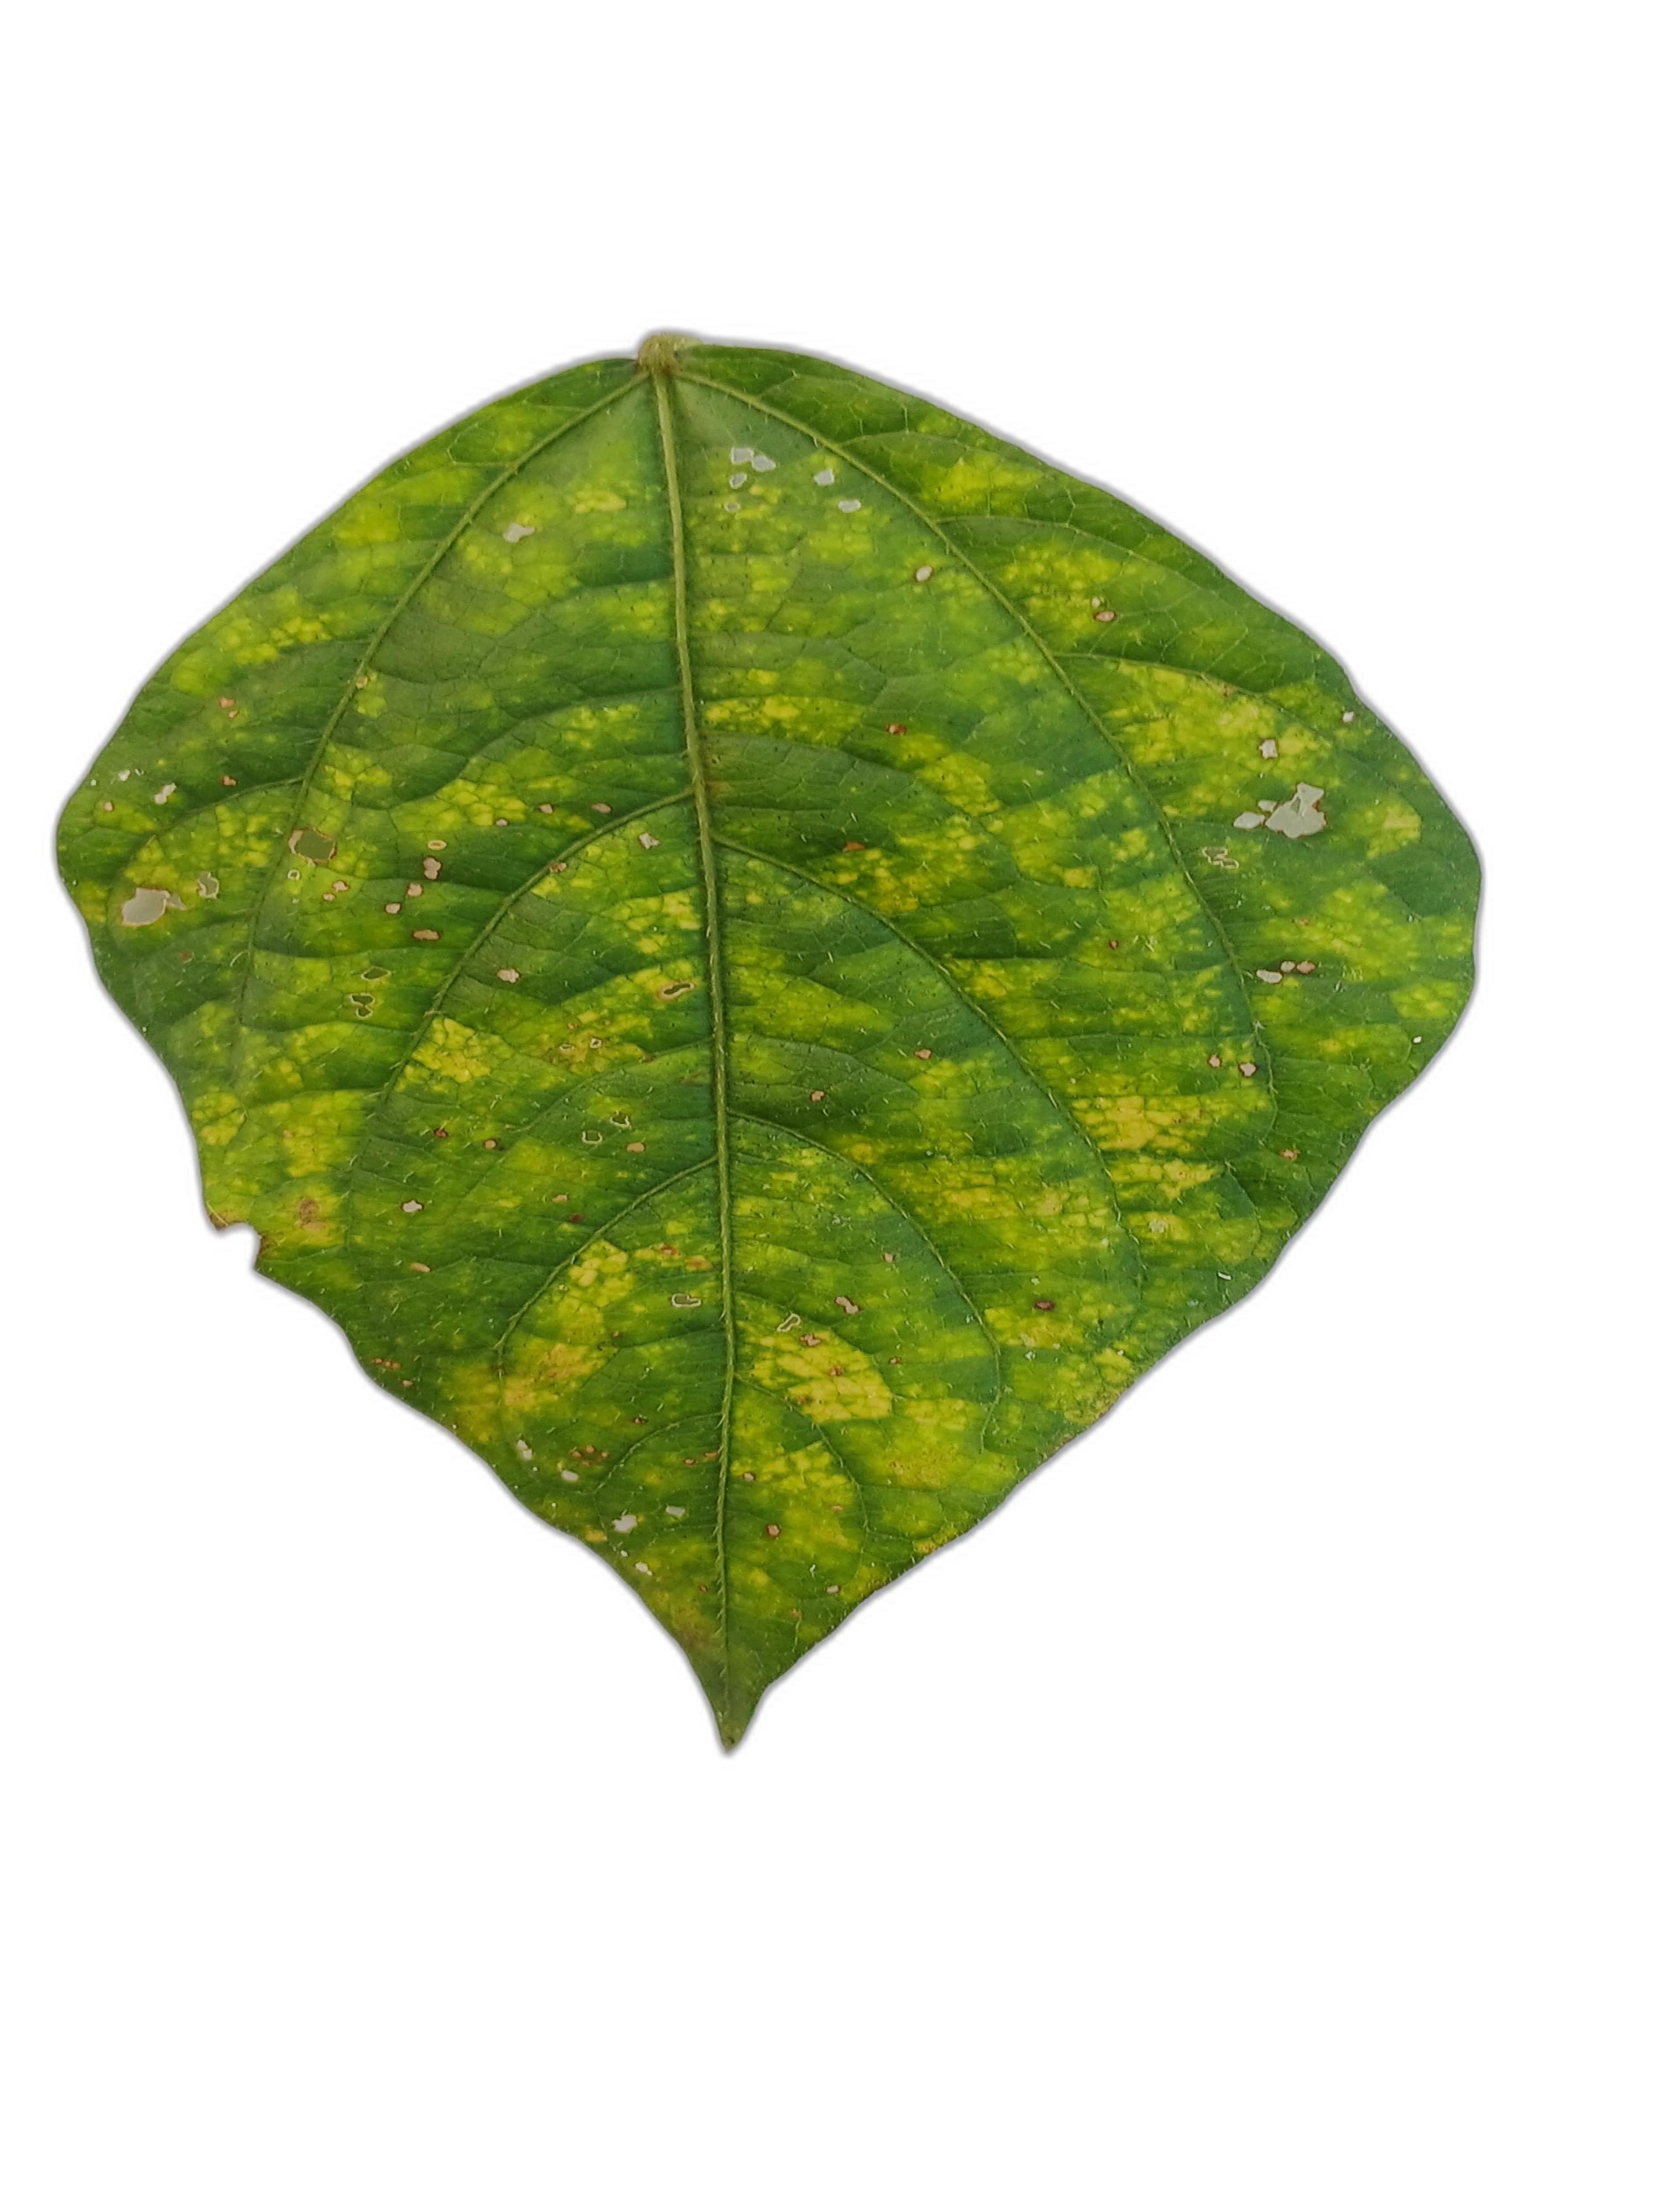
Label: Yellow Mosaic